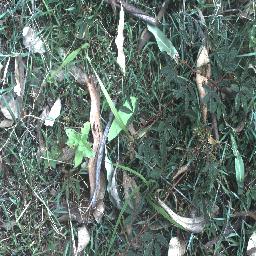
Label: negative